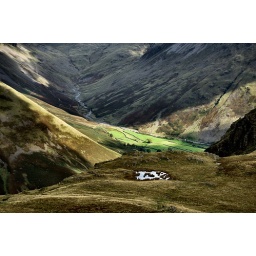
After walking for two days in the clouds, I was treated to this view of Wasdale as the cloud lifted